Marko Čelebonović

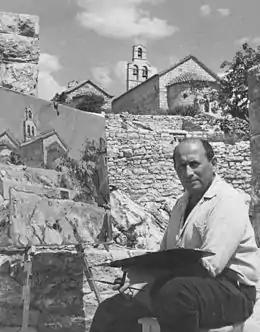
Marko Čelebonović

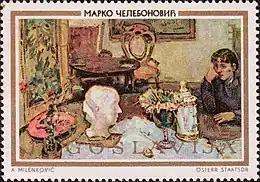
"Woman and head" by Čelebonović on a 1973 Yugoslav stamp

Marko Čelebonović (21 November 1902 – 23 June 1986) was a Serbian painter. Čelebonović was one of the most famous Serbian painters of the 20th century.